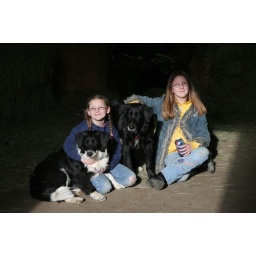
Nina and Julia in barn with Teddy and Bear - after horse riding lessons with Cindy.